The Duchess of Dantzic

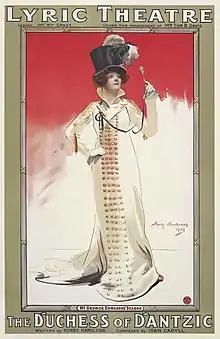
Poster for the original production by Percy Anderson.

The Duchess of Dаntzic is a comic opera in three acts, set in Paris, with music by Ivan Caryll and a book and lyrics by Henry Hamilton, based on the play "Madame Sans-Gêne" by Victorien Sardou and Émile Moreau. Additional lyrics are by Adrian Ross. The story concerns Napoleon I and a laundress, Catherine Üpscher, who marries Marshal Lefebvre and becomes a Duchess.